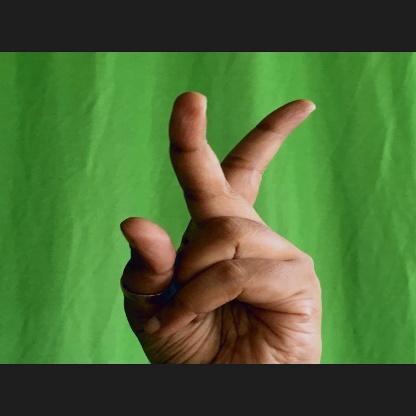
Mudra: Katrimukha